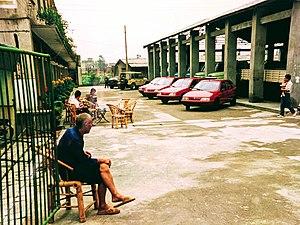
Dongfeng Peugeot-Citroën Automobile est une coentreprise entre l'industriel chinois Dongfeng Motor Corporation et le constructeur automobile français PSA Peugeot Citroën. DPCA compte en 2006 deux implantations industrielles à Wuhan et à Xiangyang dans la province du Hubei. Après la troisième usine de Wuhan inaugurée en juin 2013, PSA obtient durant l'été 2014 l'autorisation pour une quatrième usine à Chengdu. Grâce à la stratégie et aux produits mis en place en 2012 et 2013 sous la présidence de Philippe Varin, les ventes de DPCA ont bondi de 28 % au premier semestre 2014, dans un marché global en hausse de 12.3%.